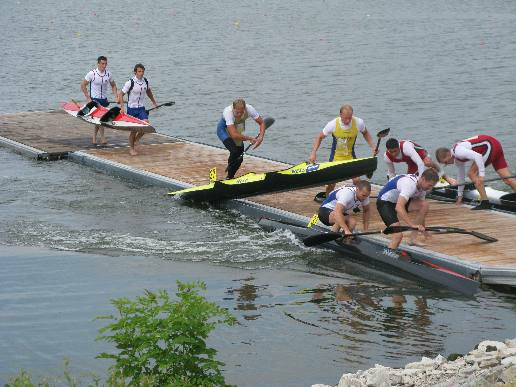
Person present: Yes